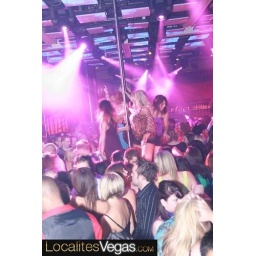
that's me in a blue dress on podium ;)